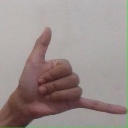
अक्षर: द